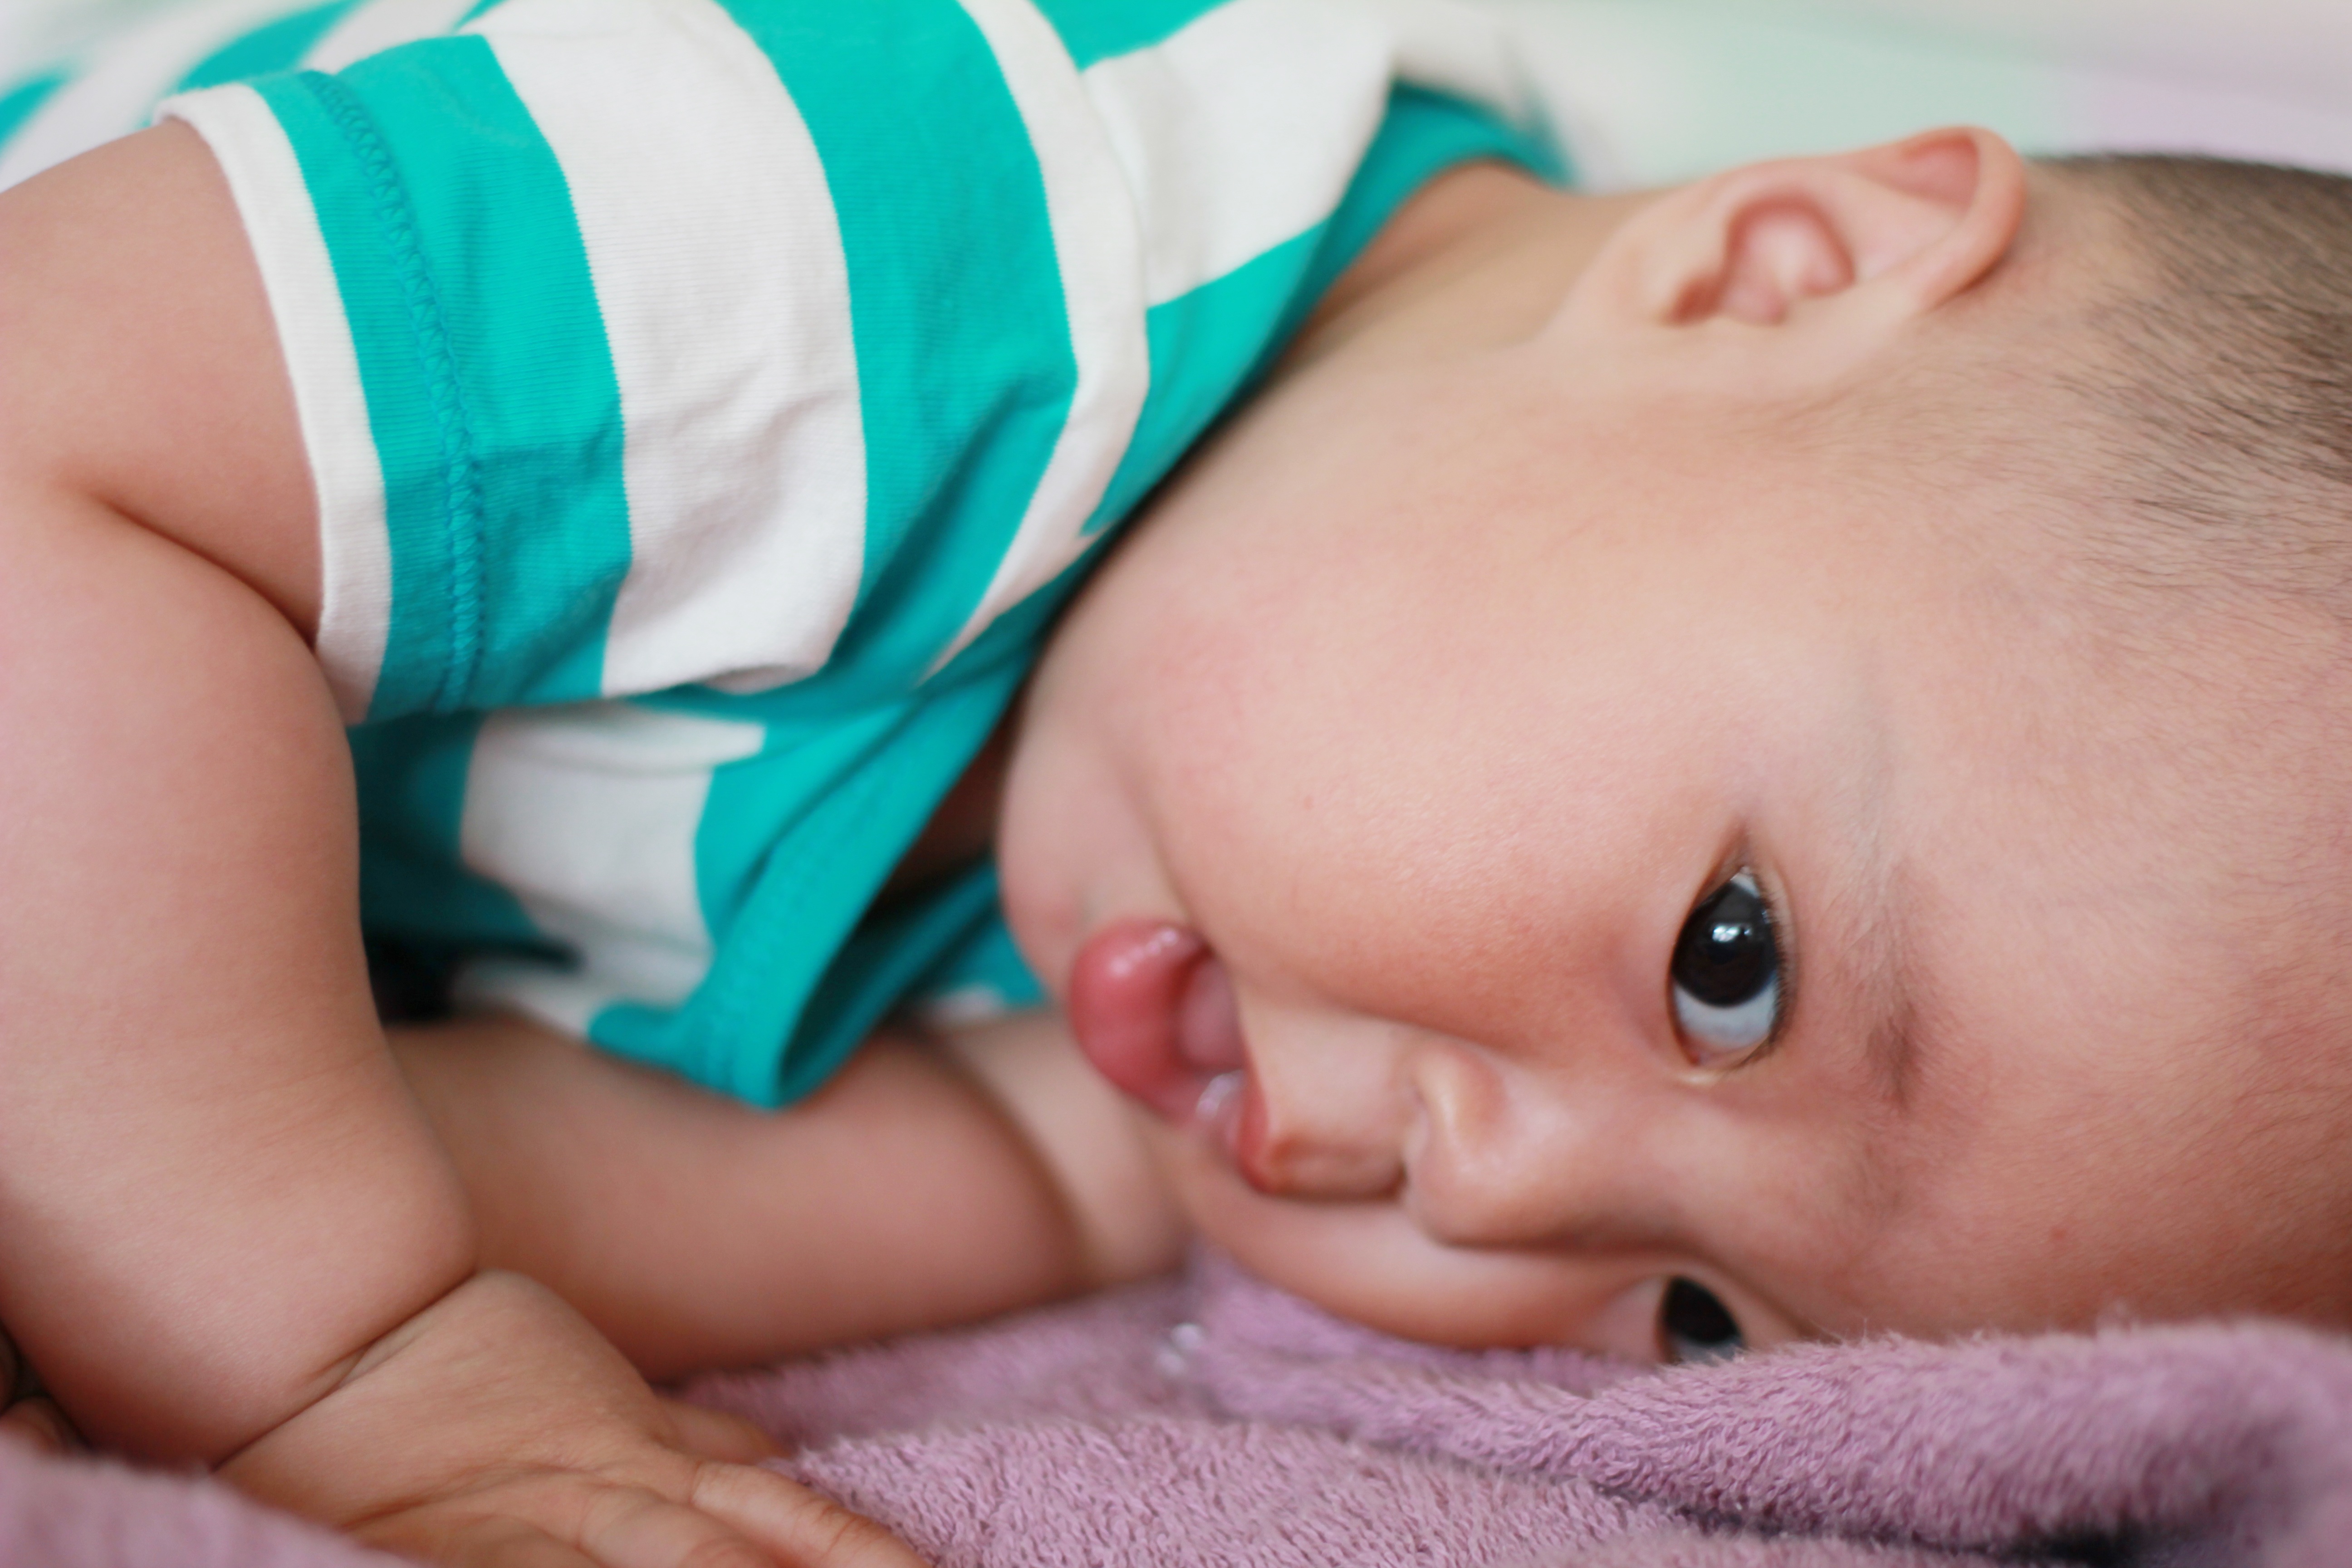
person, cute, child, baby, close up, face, nose, sleep, happy, infant, toddler, eye, skin, naive, childlike